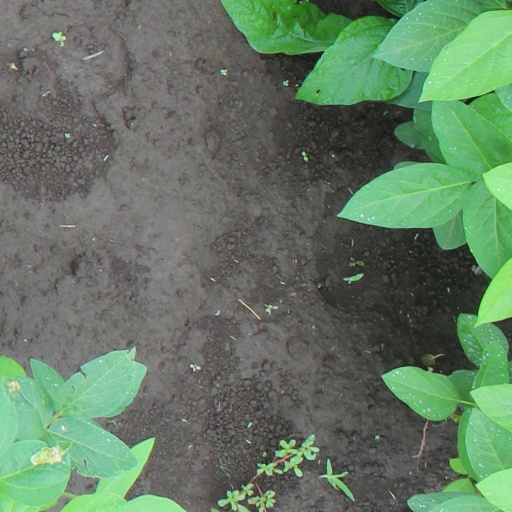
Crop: soybean